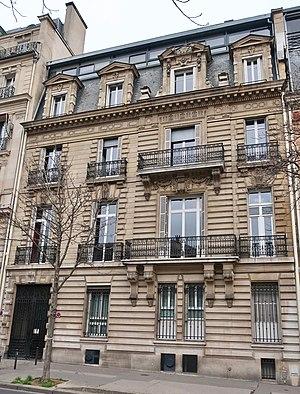
École française d'Extrême-Orient, 22 avenue du Président Wilson (Paris, 16e).
L'École française d'Extrême-Orient est un établissement public à caractère scientifique, culturel et professionnel français spécialisé dans l'étude des civilisations de l'Asie. Il a été fondé en 1898 par Paul Doumer. L'École française d'Extrême-Orient fait partie du Réseau des écoles françaises à l'étranger.